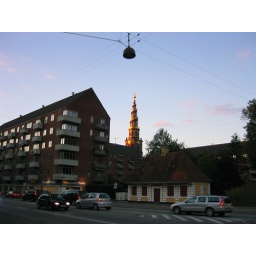
The tollbooth by non-existing Amagerport (Amager Gate) in the city walls line. And the spiral tower of Vor Frelsers Kirke